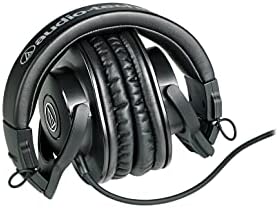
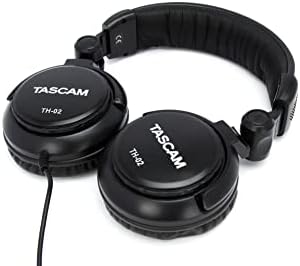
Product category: headphones
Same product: no